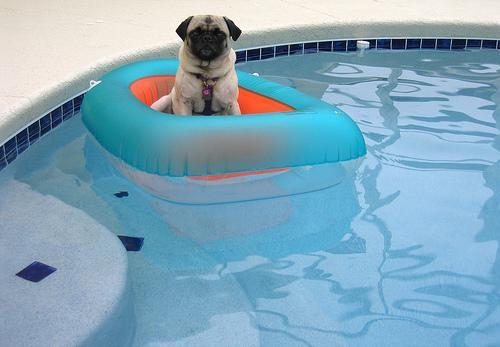
pug